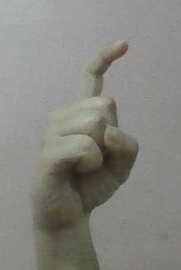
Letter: ra